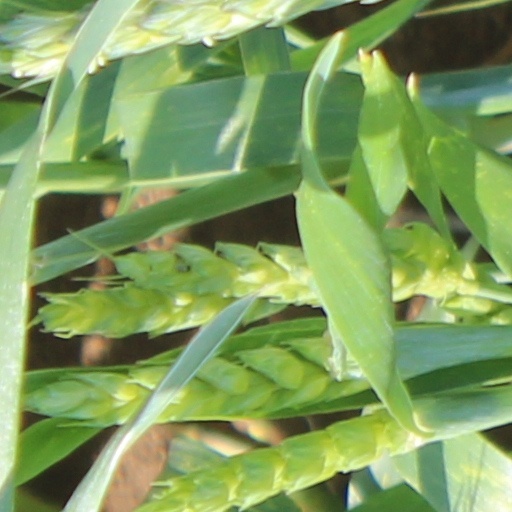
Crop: wheat